Easy Aces (TV series)

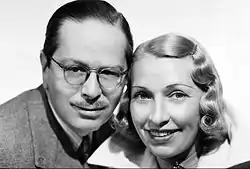
Goodman and Jane Ace, stars of "Easy Aces"

"Easy Aces" was an adaptation of the radio program of the same name, but media critic John Crosby commented, "The show doesn't resemble the "Easy Aces" of radio very closely". The husband and wife team of Goodman Ace and Jane Ace starred. His "witty, intelligent" persona contrasted with her character's "charming bundle of malapropisms." They portrayed a married couple who lived in the suburbs. Betty Garde portrayed Jane's mother. Episodes were staged in a set that represented the Aces' home, with each episode beginning with the couple watching television. A camera provided viewers with a closeup of the TV set's picture, and the action on the TV set formed the basis for the Aces' comments during the episode. The concept was described as a "television show within a television show".